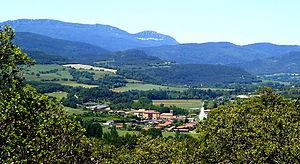
Valdegovía en espagnol, Gaubea ou Gobiaran en basque est une commune d'Alava, dans la communauté autonome du Pays basque en Espagne.